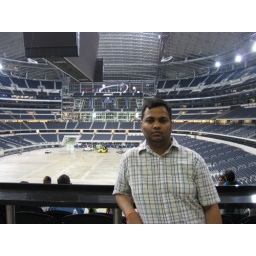
diwali mela in dallas cow boy stadium